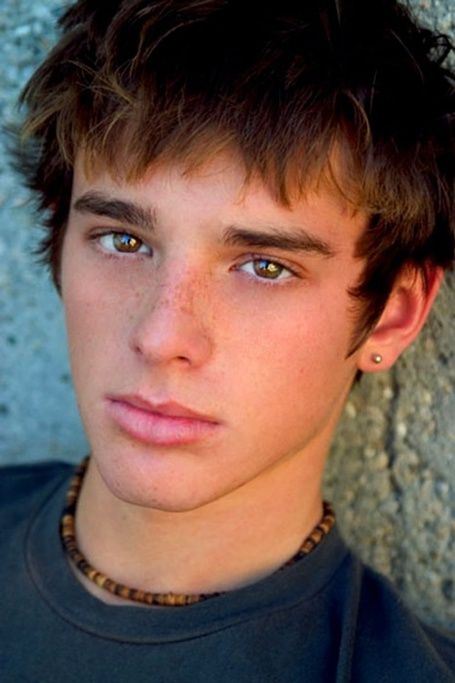
Portrait style: Real Portrait